St Cuthbert Gospel

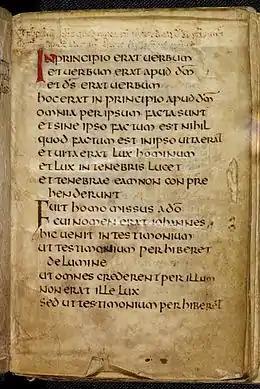
Beginning of the text

The St Cuthbert Gospel, also known as the Stonyhurst Gospel or the St Cuthbert Gospel of St John, is an early 8th-century pocket gospel book, written in Latin. Its finely decorated leather binding is the earliest known Western bookbinding to survive, and both the 94 vellum folios and the binding are in outstanding condition for a book of this age. With a page size of only , the St Cuthbert Gospel is one of the smallest surviving Anglo-Saxon manuscripts. The essentially undecorated text is the Gospel of John in Latin, written in a script that has been regarded as a model of elegant simplicity.